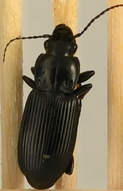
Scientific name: Pterostichus melanarius
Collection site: Woodworth Site (WOOD), plot WOOD_023